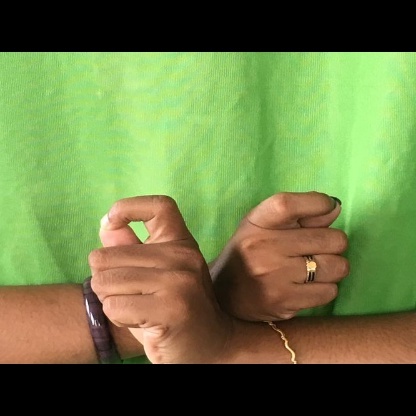
Mudra: Berunda